Brown rockfish

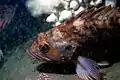
A brown rockfish ("Sebastes auriculatus") with a distinctive dark splotch at the top of the operculum. This spot is helpful to differentiate the brown rockfish from other sebastes species.

The brown rockfish (Sebastes auriculatus), whose other names include brown seaperch, chocolate bass, brown bass and brown bomber, is a species of marine ray-finned fish belonging to the subfamily Sebastinae, the rockfishes, part of the family Scorpaenidae. It is found in the northeastern Pacific Ocean.